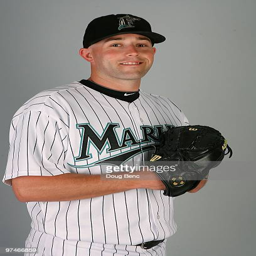
baseball pitcher poses during photo day